Drama uprising

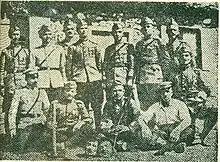
Bulgarian soldiers displaying their beheaded victims

The uprising was brutally suppressed by the Bulgarian occupation authorities. The following day, 29 September, all leaders were either killed in battle or in their attempt to escape to the German occupation zone. However, Bulgarian retaliations were not limited to the rebels. Bulgarian troops moved into Drama and the other rebellious cities to suppress the uprising and seized all men between 18 and 45. They were reported to have executed between 360 and 500 people in Drama alone. According to the Bulgarian military reports, up to 1,600 Greeks were killed in the uprising and in the weeks that followed - but Greek sources claim thousands of civilian casualties. Most of the members of the Communist Party of Greece were slaughtered by the Bulgarians, except for one member. In the villages of Doxato and Choristi a total of 485 men were executed оn September 29.